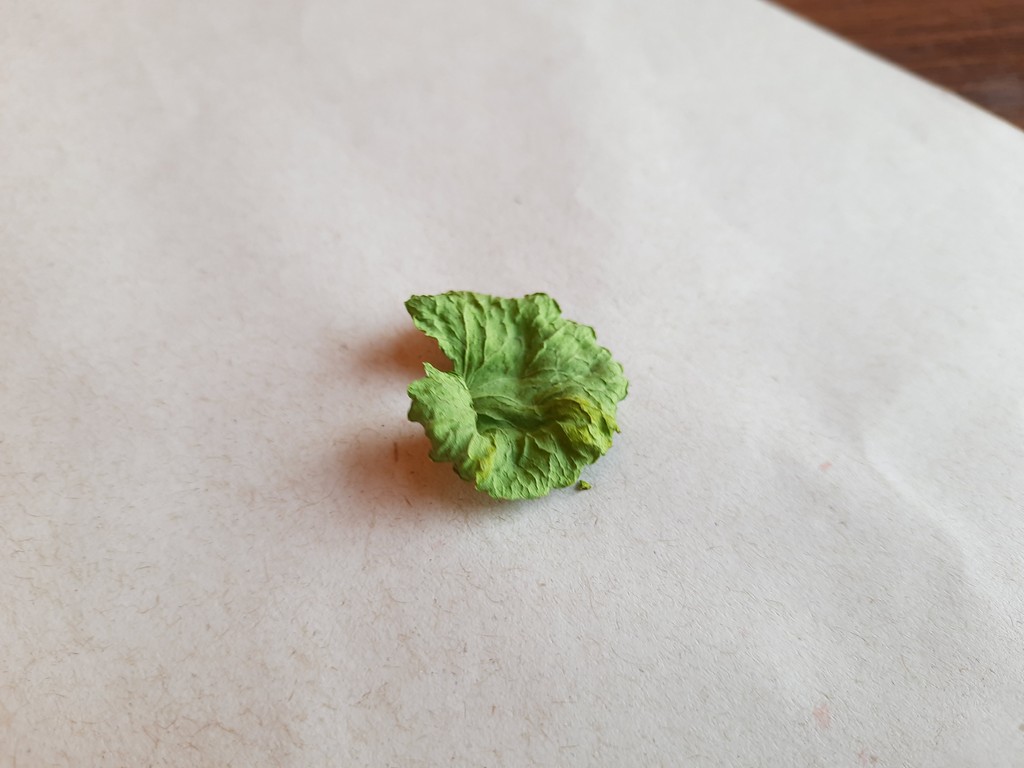
Label: Dried